Velarium

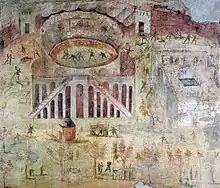
An awning is visible at the top of this contemporary fresco of a riot on and around the Pompeii Amphitheater. Surviving graffiti in Pompeii advertise that next games will have awnings.

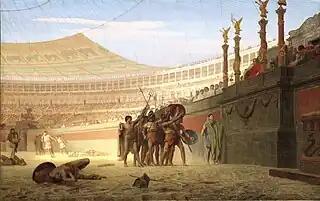
is visible in the background in Jean-Léon Gérôme's painting

A ("curtain") was a type of awning used in Roman times. It stretched over the whole of the , the seating area in amphitheaters, to protect spectators from the sun. Retractable awnings were relatively common throughout the Roman Empire. Though the precise details are unclear, the awning was evidently usually supported by wooden masts, the sockets and brackets for which remain on the Colosseum and Arena of Nîmes, for example.